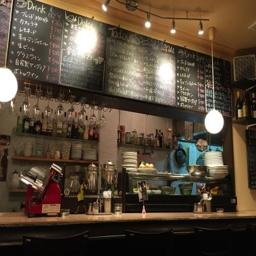
modern times : have a dinner in a cold night , the restaurant is warm & staff is nice .